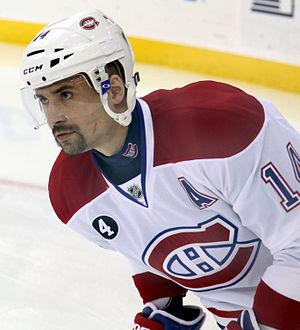
Tomáš Plekanec est un joueur professionnel tchèque de hockey sur glace. Il a évolué une grande partie de sa carrière dans la Ligue nationale de hockey avec les Canadiens de Montréal.